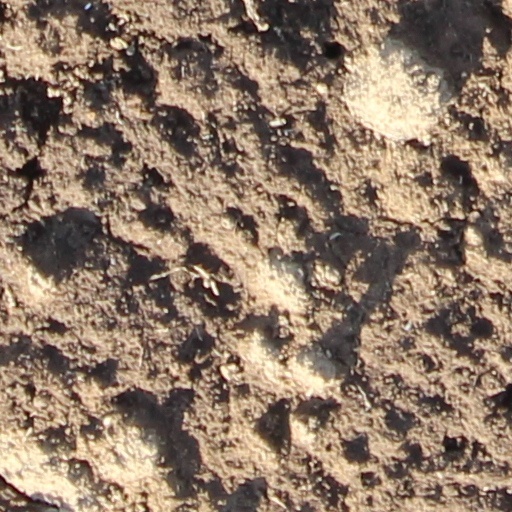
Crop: wheat